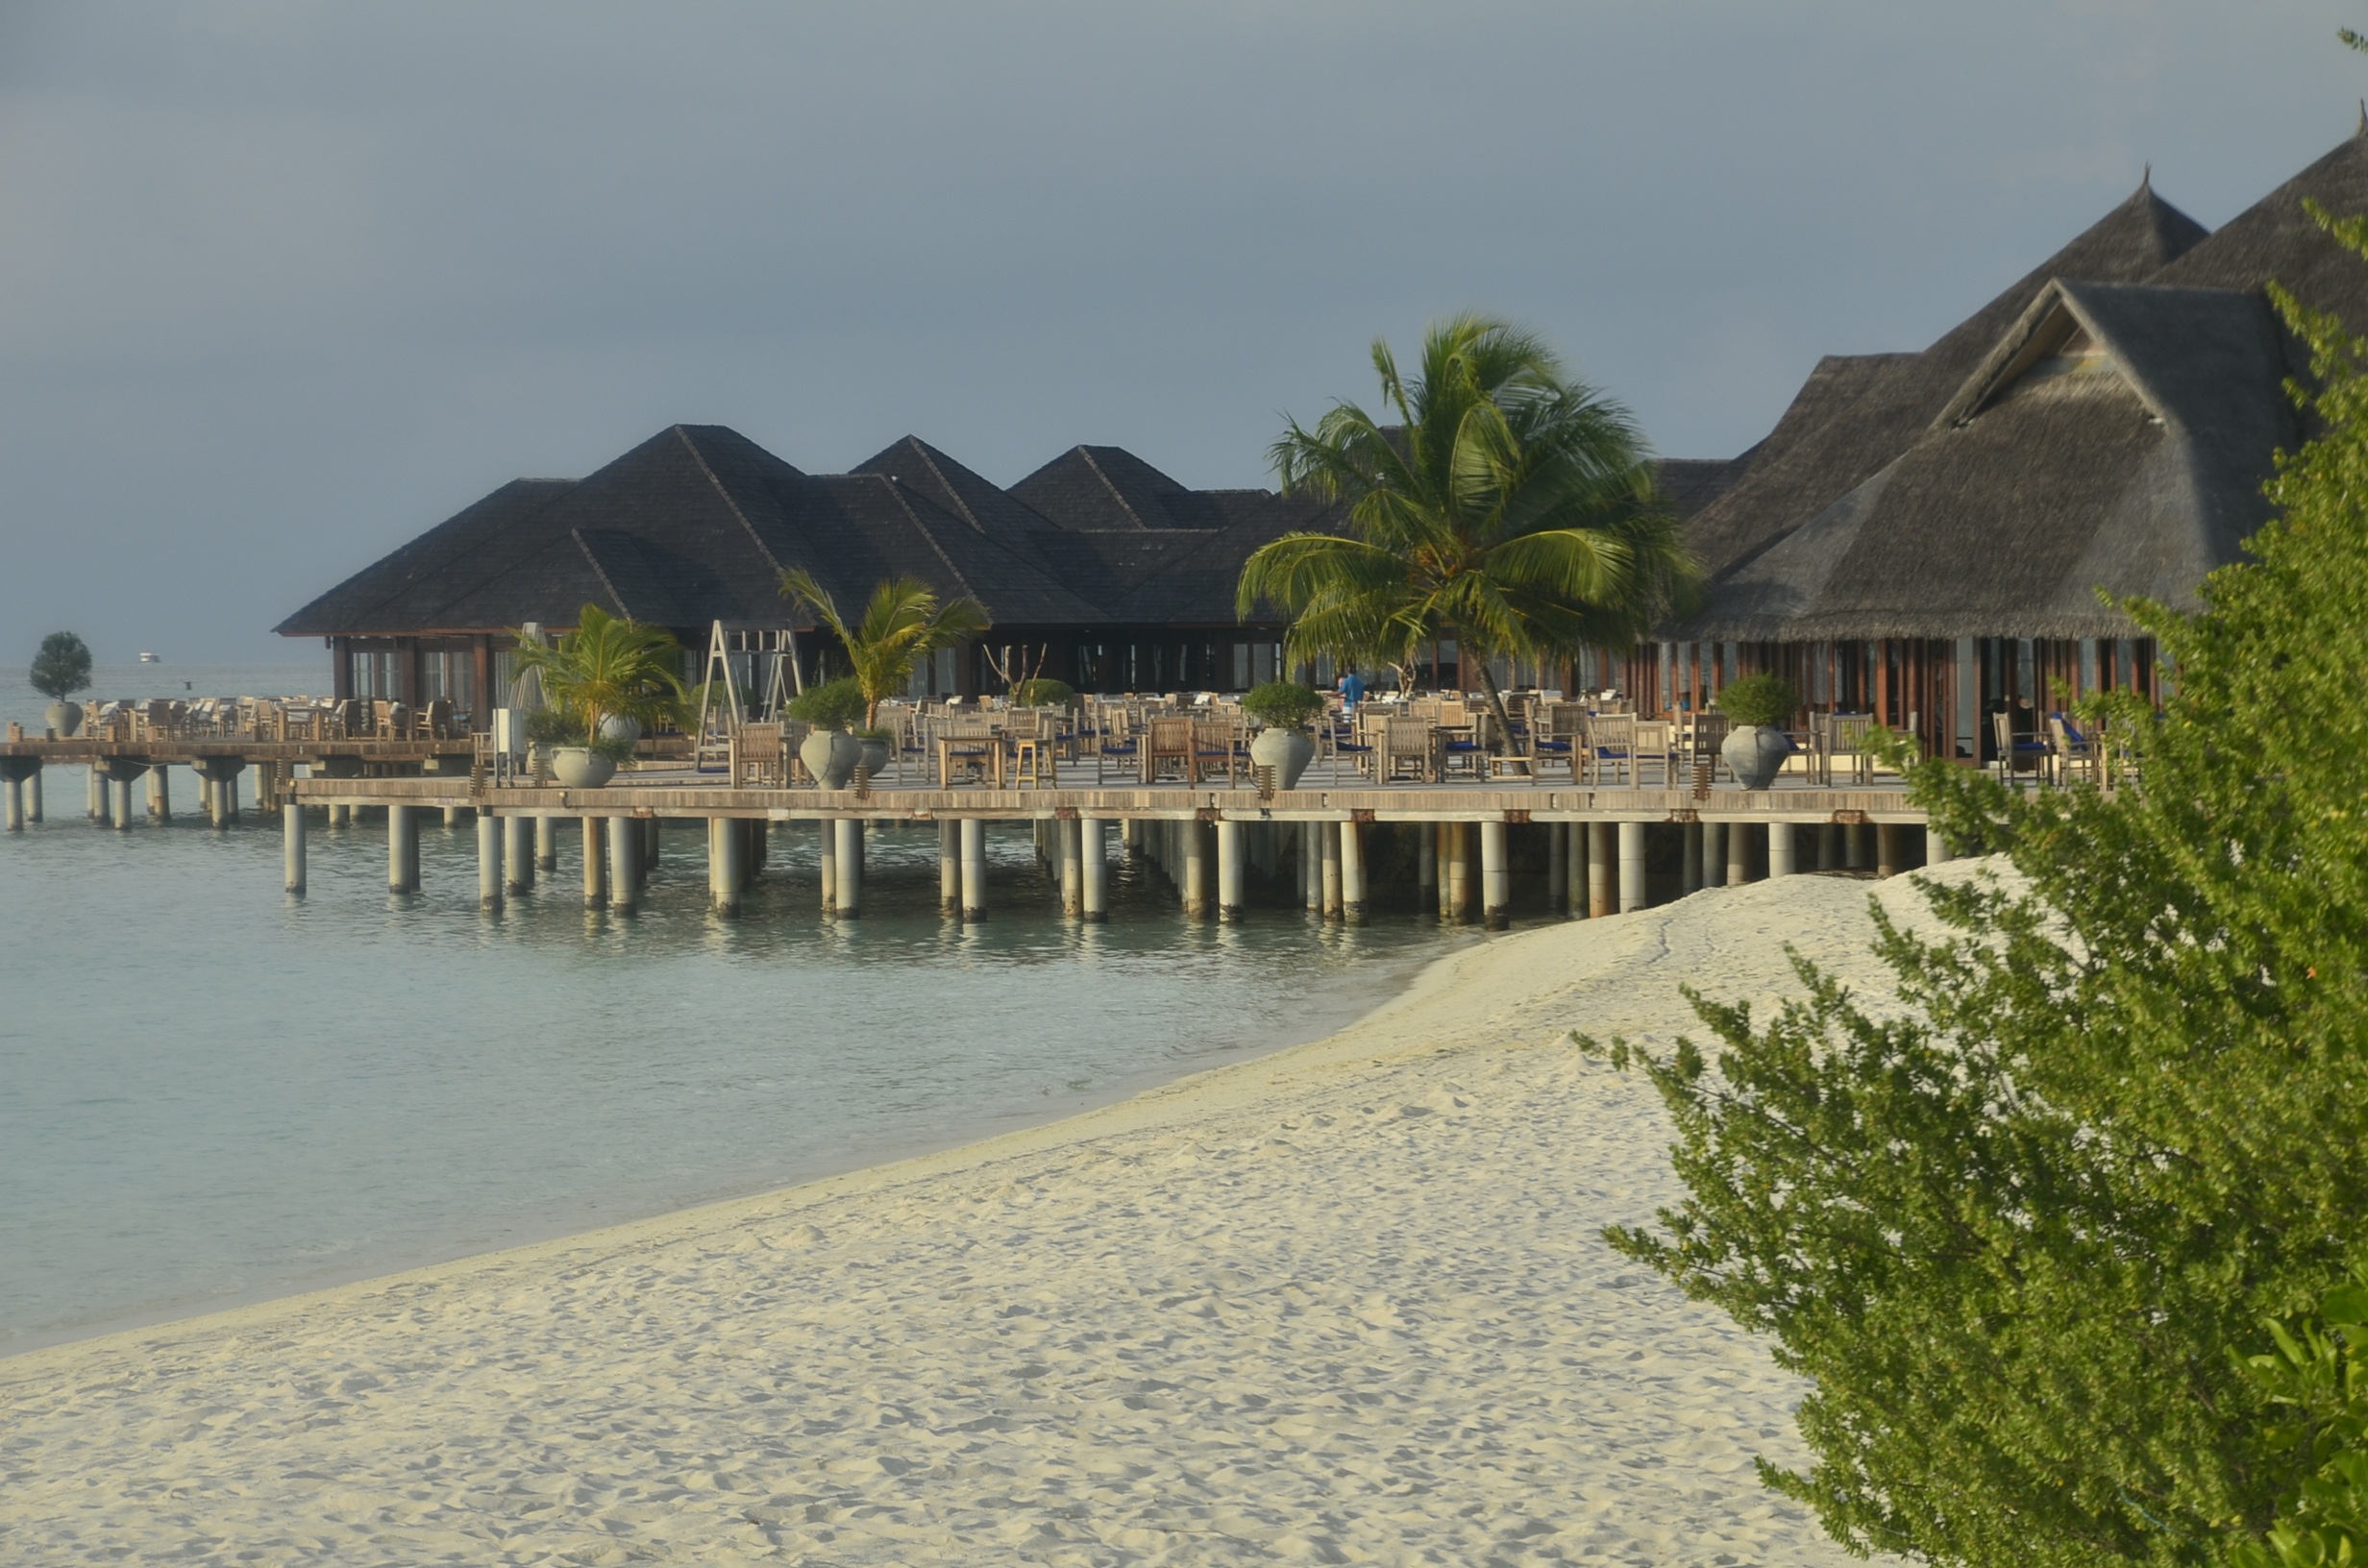
beach, sea, coast, village, bay, tourism, resort, estate, exotic, white sands